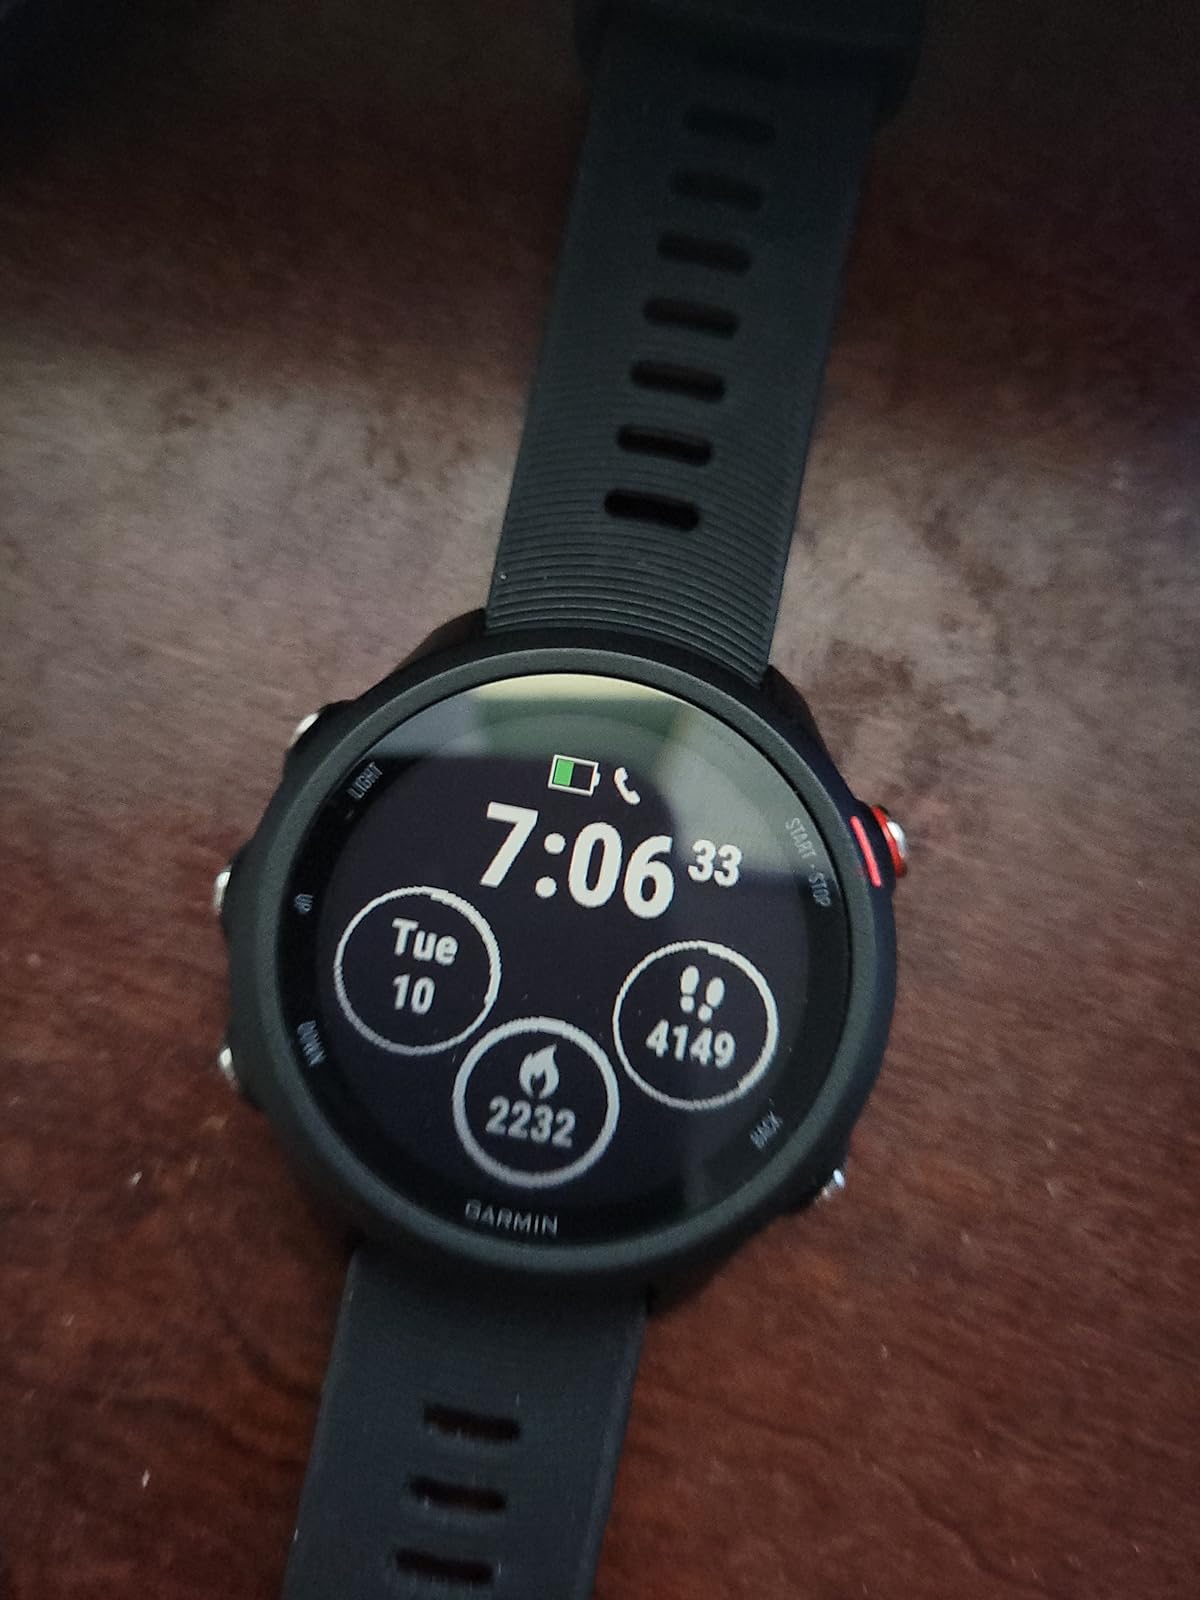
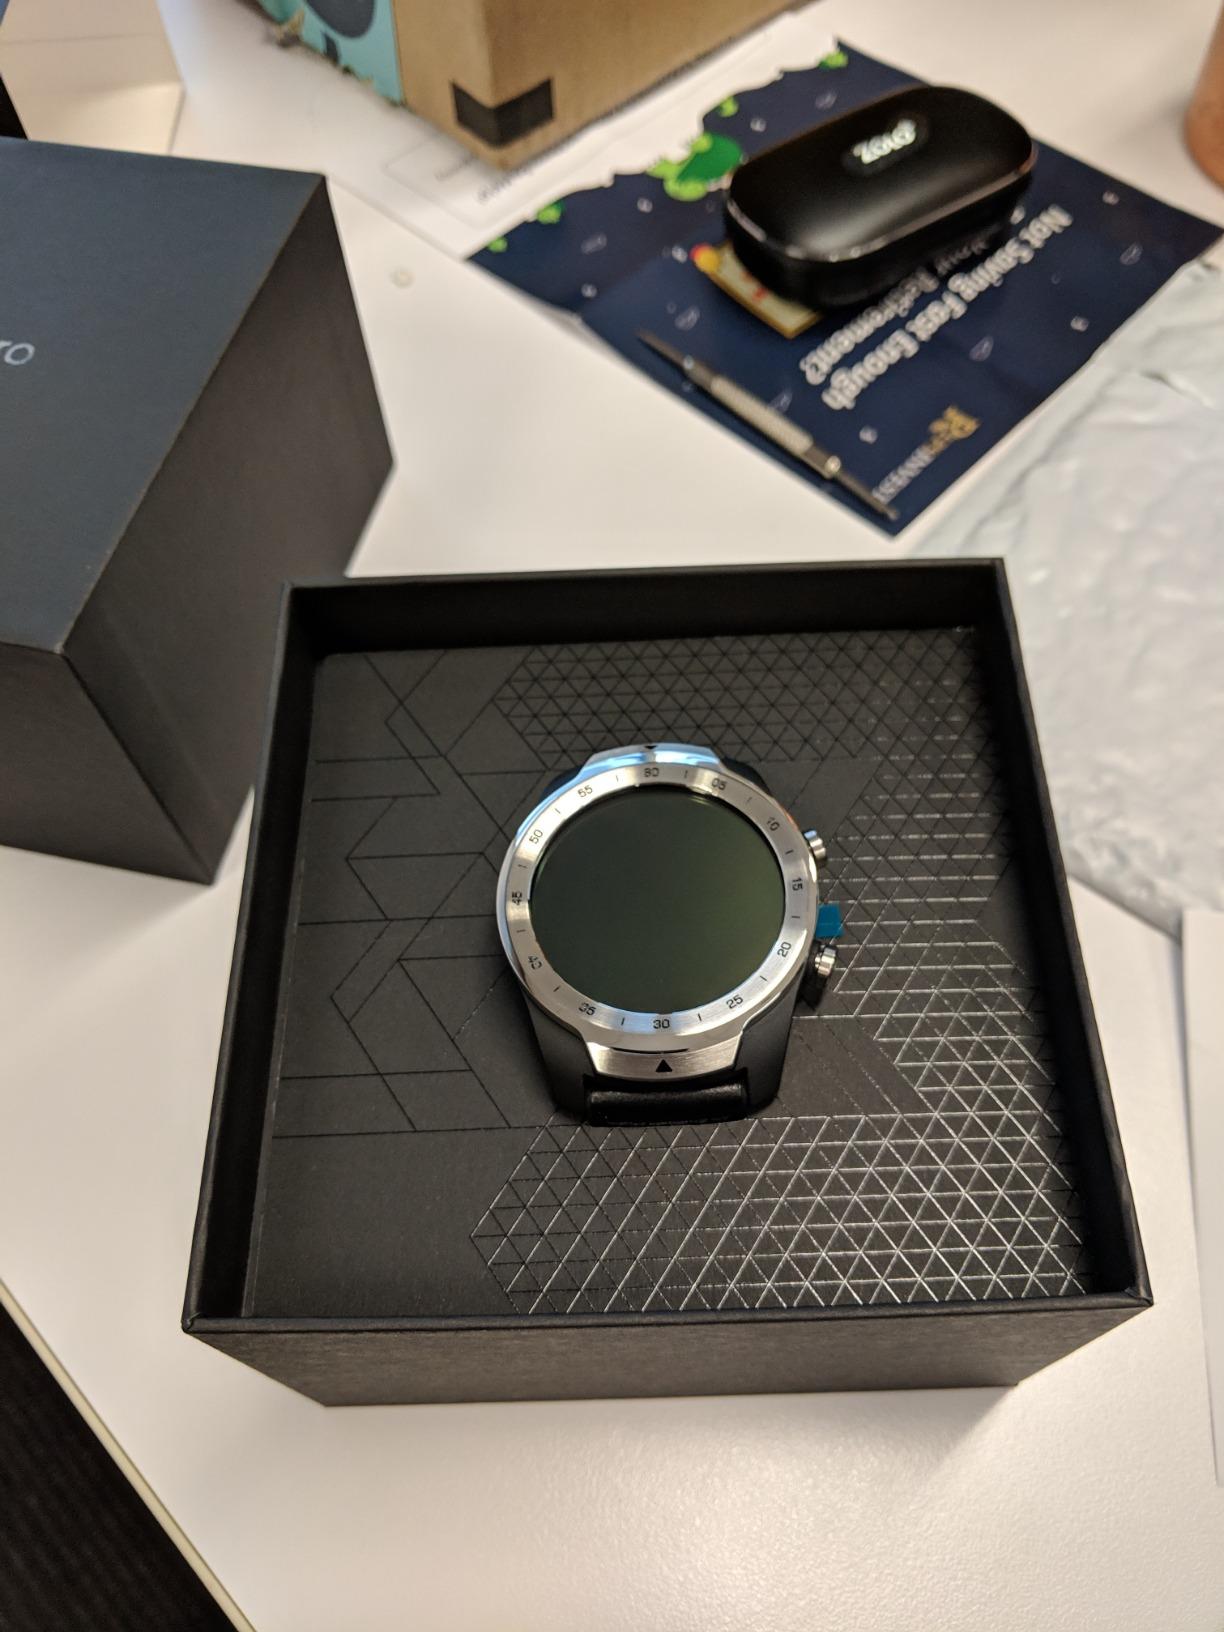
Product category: smartwatch
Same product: no